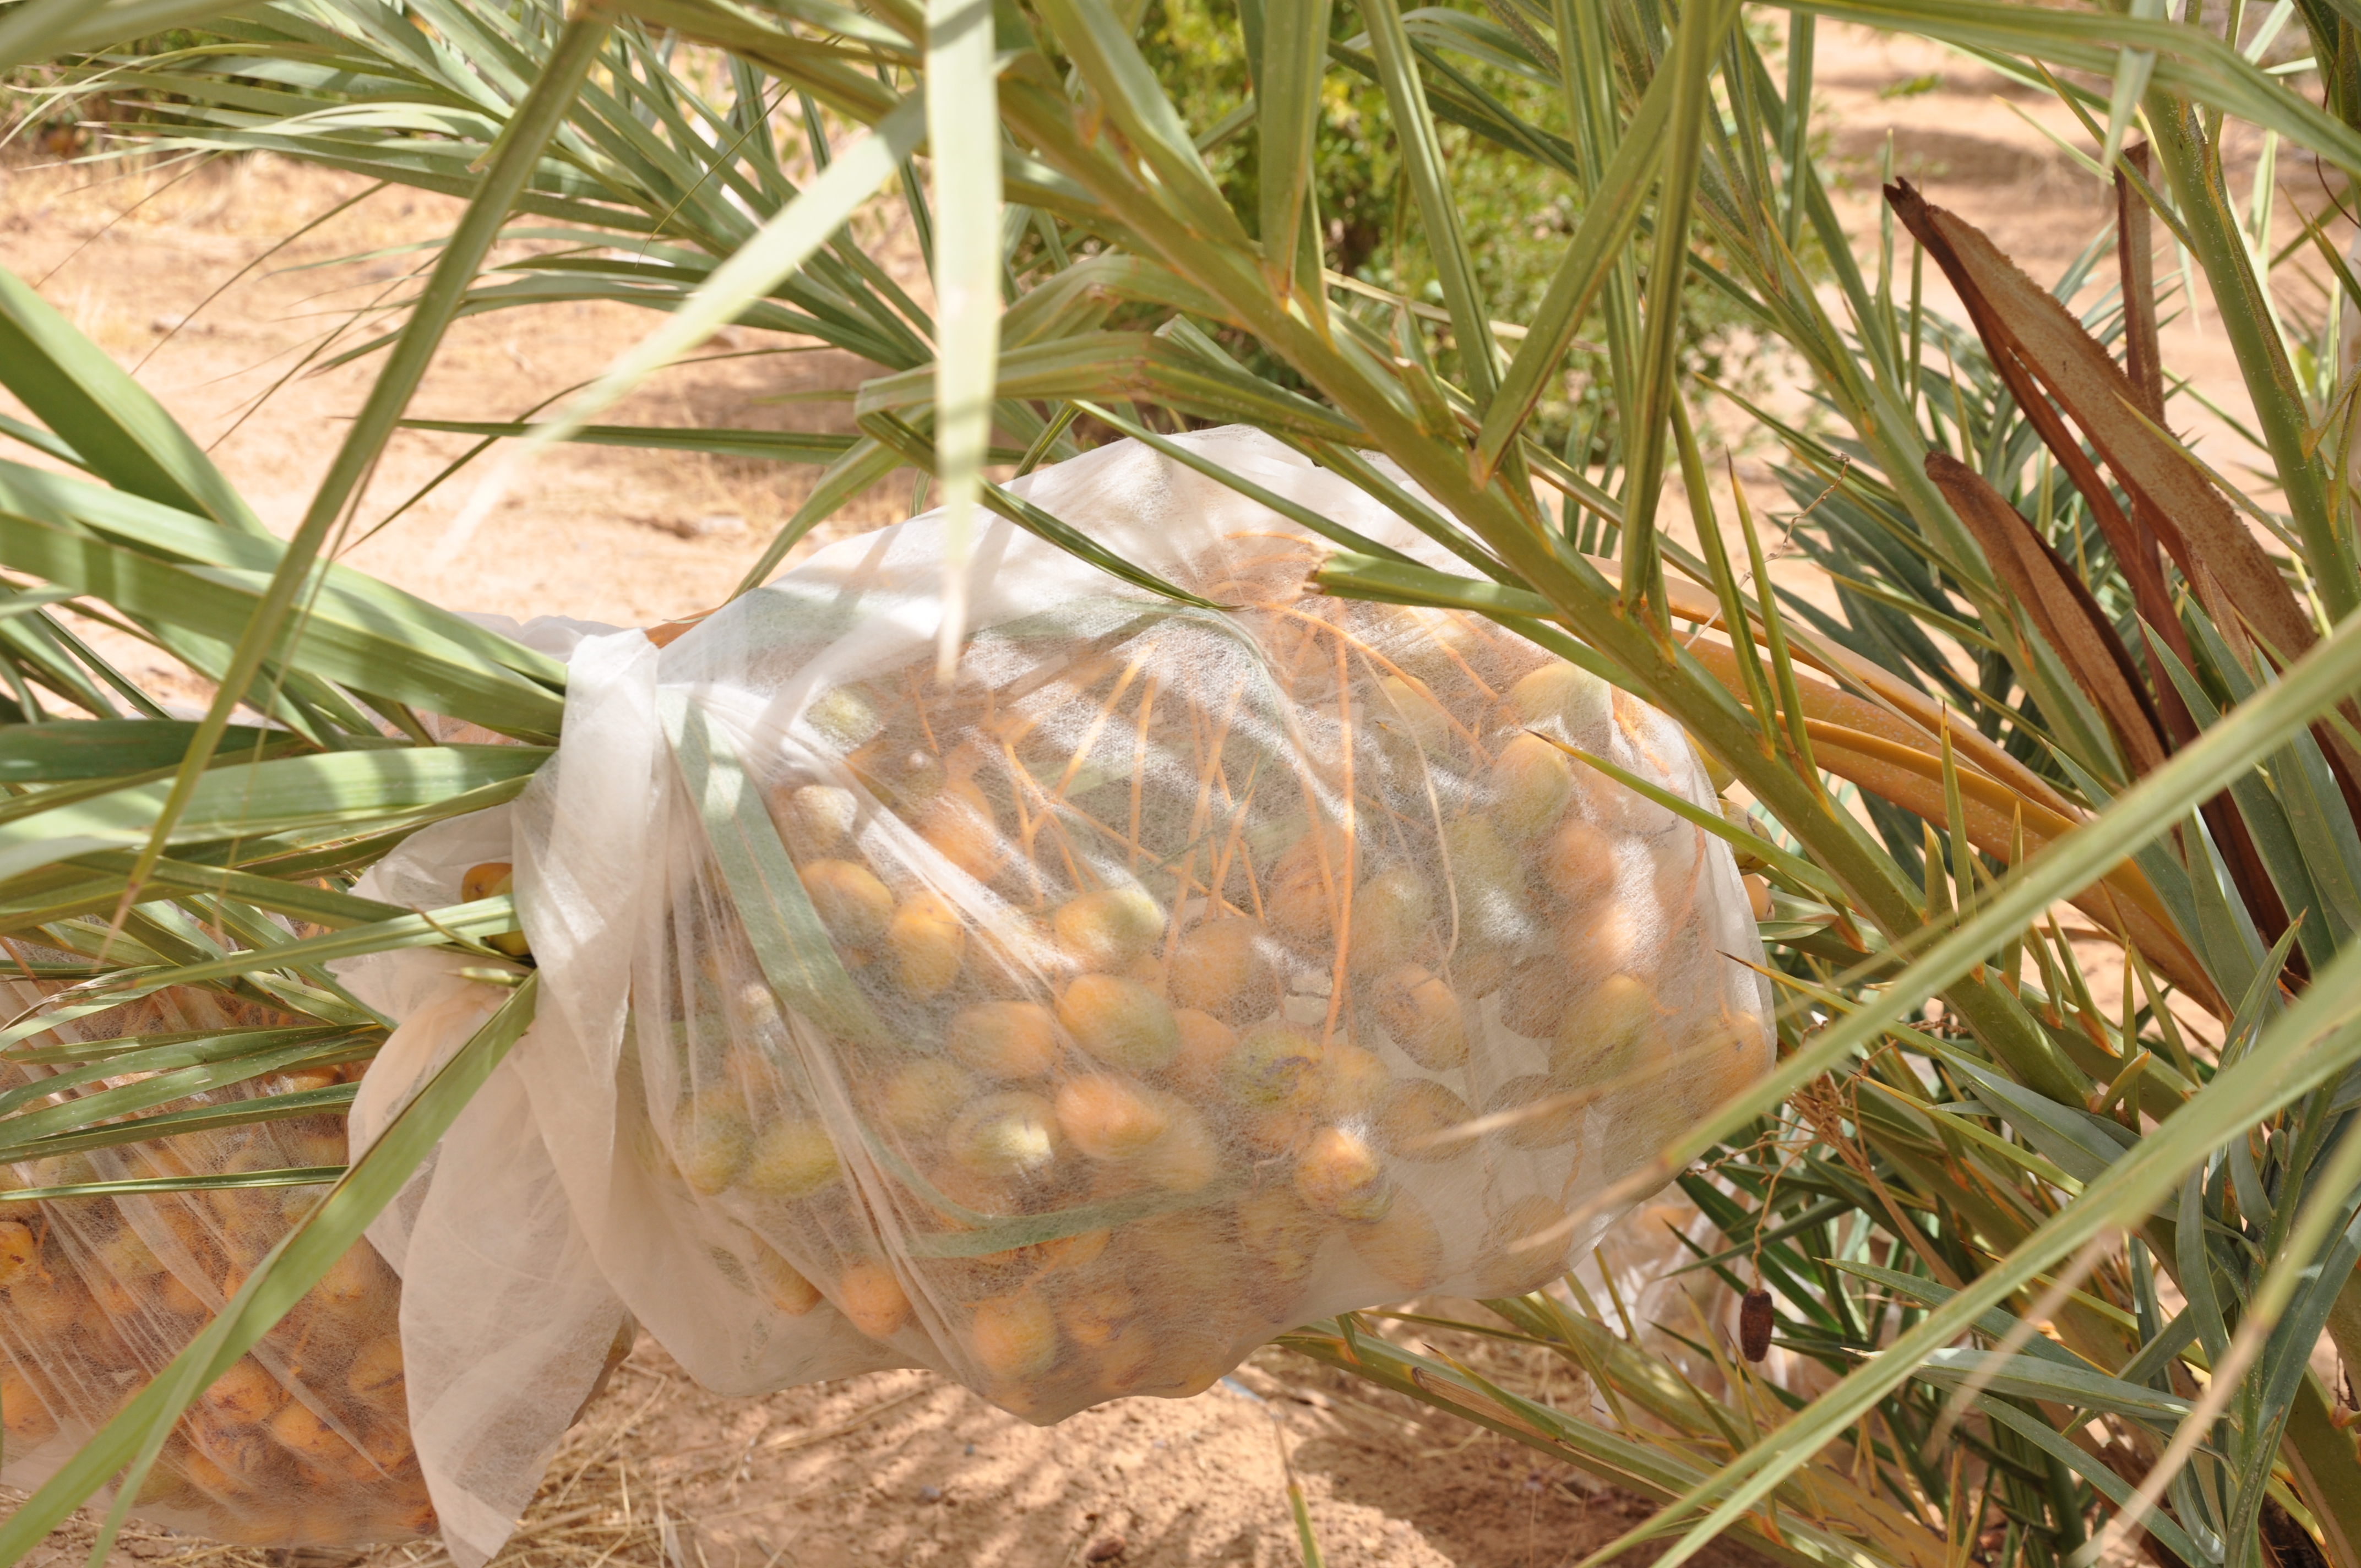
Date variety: Boumajhoul